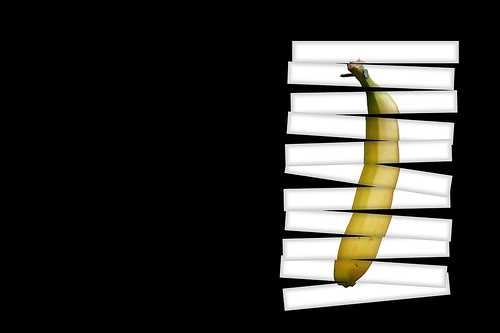
Label: Banana